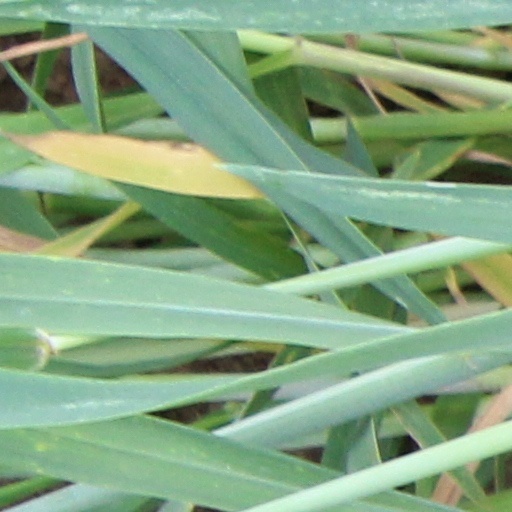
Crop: wheat